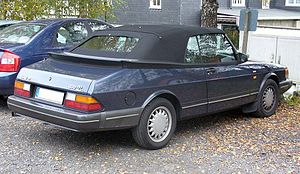
Saab 900 / 900 I (1978−1993) / Facelift
Saab 900 var en stor mellemklassebil fra den svenske bilfabrikant Saab Automobile, som i to generationer blev produceret mellem efteråret 1978 og starten af 1998. Bilen blev første gang præsenteret i 1978 som en videreudvikling af og efterfølger for Saab 99.